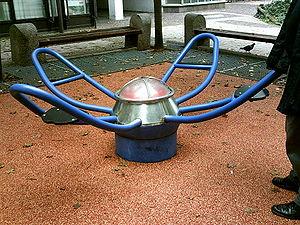
Les casse-tête mécaniques sont des jeux de réflexion ou casse-tête, à classer dans la catégorie casse-tête tri-dimensionnel. La résolution du problème se fait par manipulation de l'objet ou de certaines parties. Les casse-tête sont généralement conçus pour un seul joueur. L'objectif est que le joueur découvre le principe de l'objet par la réflexion, plutôt que de trouver la solution par essais et erreurs.